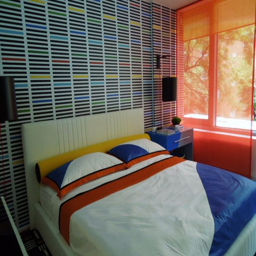
bold colors for a boy 's bedroom